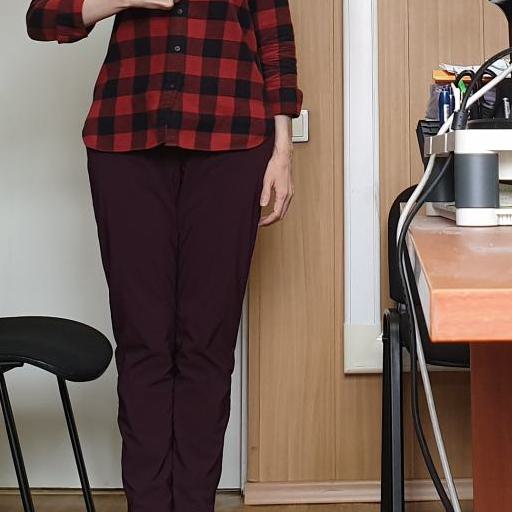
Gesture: no_gesture